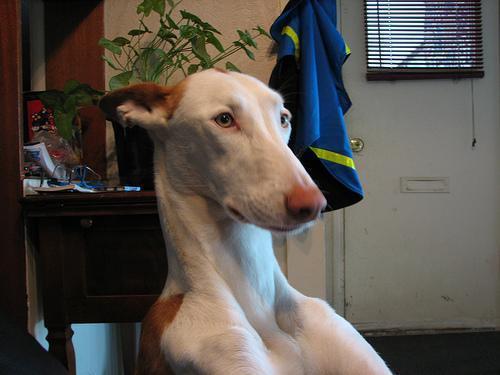
Ibizan_hound